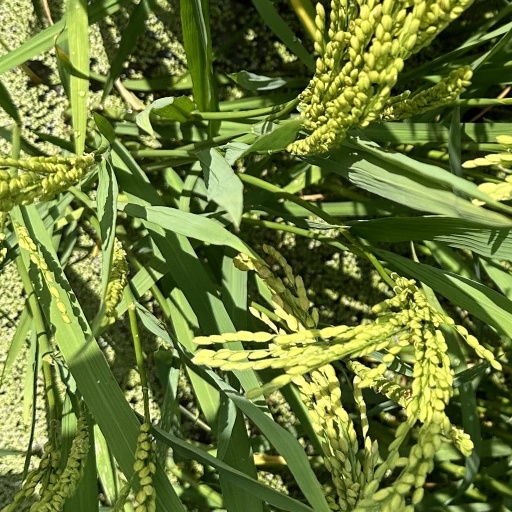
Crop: rice